Brothers Conflict

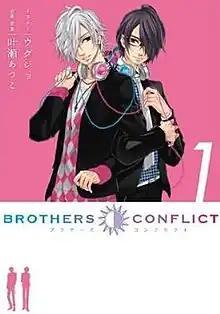
Cover of the first novel volume

, also known as BroCon, is a Japanese novel series created by Atsuko Kanase, written by Takeshi Mizuno and Kanase, and illustrated by Udajo. It has been adapted into two PlayStation Portable video games by Idea Factory, a yonkoma manga series and an anime television series. The 12-episode anime aired between July and September 2013. It is animated by Brain's Base. Funimation acquired the North American streaming rights for the anime. Funimation released a "The Complete Series + OVA - Limited Edition Blu-ray & DVD" on March 8, 2016.